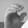
ASL letter: C